Question: Please indicate a possible affordance area of broccoli that can be used for eating
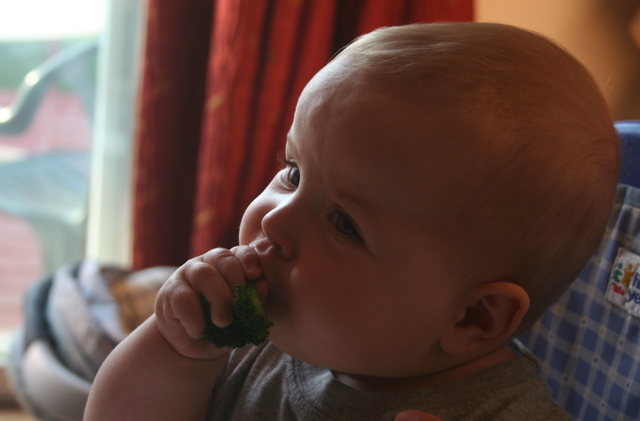
Answer: [191.5, 277.5, 274.5, 346.5]